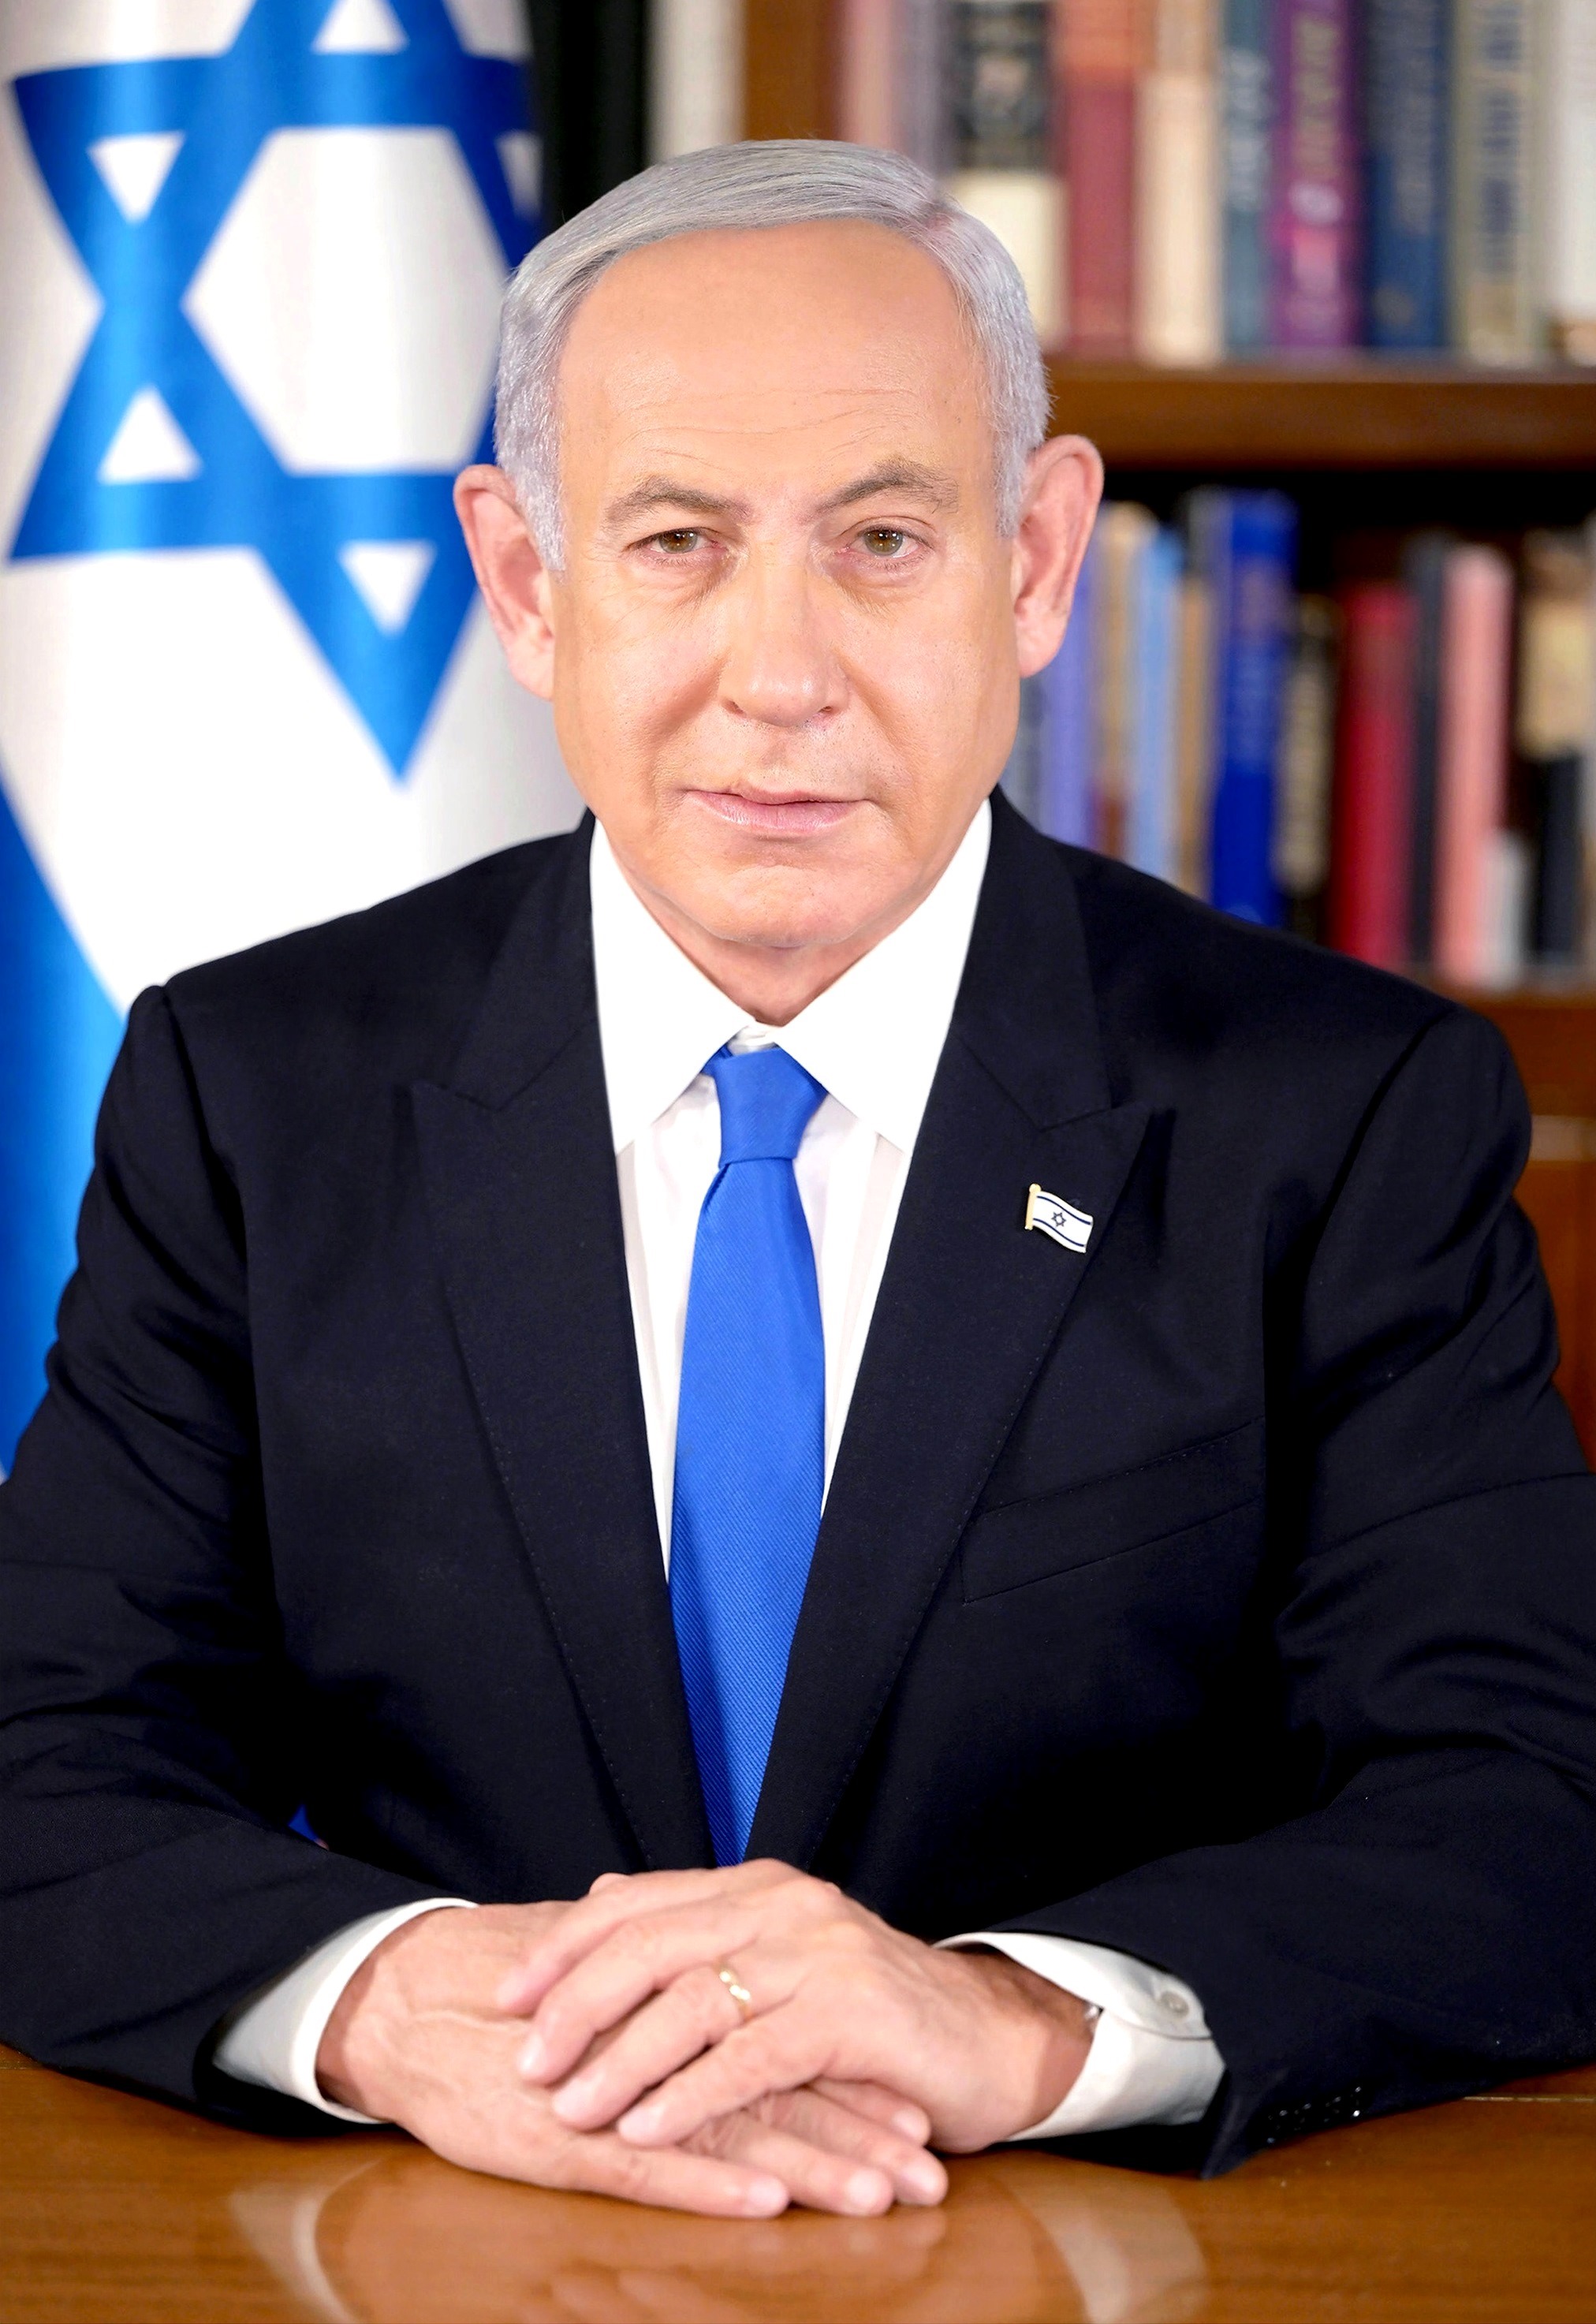
เบนจามิน เนทันยาฮู

| name = เบนจามิน เนทันยาฮู
| native_name = No bold|
| image = Benjamin Netanyahu, February 2023.jpg
| caption = ภาพถ่ายประจำตำแหน่งอย่างเป็นทางการในปี 2566
| office = นายกรัฐมนตรีอิสราเอล คนที่ 9
| president = ไอซาก เฮร์ซอก
| term_start = 29 ธันวาคม 2565
| predecessor = ยาอีร์ ลาปิด
| president1 = ชิมอน เปเรสริวเวน ริฟลิน
| term_start1 = 31 มีนาคม 2552
| term_end1 = 13 มิถุนายน 2564
| predecessor1 = เอฮุด โอลเมิร์ต
| successor1 = นัฟตาลี เบนเนตต์
| president2 = Ezer Weizman
| term_start2 = 18 มิถุนายน 2539
| term_end2 = 6 กรกฎาคม 2542
| predecessor2 = ชิมอน เปเรส
| successor2 = อีฮัด บารัก
| office3 = รัฐมนตรีว่าการกระทรวงการต่างประเทศ
| predecessor3 = Avigdor Lieberman
| term_start3 = 18 ธันวาคม 2555
| term_end3 = 11 พฤศจิกายน 2556
| successor3 = Avigdor Lieberman
| primeminister4 = อาเรียล ชารอน
| term_start4 = 6 พฤศจิกายน 2545
| term_end4 = 28 กุมภาพันธ์ 2546
| predecessor4 = ชิมอน เปเรส
| successor4 = Silvan Shalom
| office5 = ผู้นำฝ่ายค้าน
| primeminister5 = เอฮุด โอลเมิร์ต
| term_start5 = 28 มีนาคม 2549
| term_end5 = 31 มีนาคม 2552
| predecessor5 = Amir Peretz
| successor5 = Tzipi Livni
| office6 = รัฐมนตรีว่าการกระทรวงการคลัง
| primeminister6 = อาเรียล ชารอน
| term_start6 = 28 กุมภาพันธ์ 2546
| term_end6 = 9 สิงหาคม 2548
| predecessor6 = Silvan Shalom
| successor6 = เอฮุด โอลเมิร์ต
| birth_name = เบนจามิน เนทันยาฮู
| birth_place = เทลอาวีฟ ประเทศอิสราเอล
| nationality = อิสราเอล
| party = Likud
| otherparty = Likud Yisrael Beiteinu|Likud Beiteinu
| parents = เบนไซออน เนทันยาฮูซีลา ซีกัล
| spouse = Miriam Weizmann Fleur Cates Sara Netanyahu|Sara Ben-Artzi
| children = โนอาAvnerYair
| alma_mater = สถาบันเทคโนโลยีแมสซาชูเซตส์ (วท.บ., วท.ม.)มหาวิทยาลัยฮาร์วาร์ด
| profession = นักเขียนที่ปรึกษาการจัดการผู้บริหารการตลาดนักการเมือง
| religion = ศาสนายูดาย|ยูดาย
| signature = Benjamin Netanyahu Signature.svg
| serviceyears = 2510–2516
| rank = ไฟล์:IDF seren rotated.svg|23px|border Seren
| unit = หน่วยลาดตระเวนกองเสนาธิการ
| battles = สงครามการบั่นทอนกำลังสงครามยมคิปปูร์
เบนจามิน "บีบี" เนทันยาฮู (; ; ; เกิด 21 ตุลาคม 2492) เป็นนายกรัฐมนตรีอิสราเอล สมาชิกรัฐสภา (Knesset) และหัวหน้าพรรคลิคุด (Likud)
เขาเกิดในกรุงเทลอาวีฟ มีบิดามารดาเป็นชาวยิวโลกิยะ เนทันยาฮูเป็นนายกรัฐมนตรีอิสราเอลคนแรกที่เกิดในประเทศอิสราเอลหลังการสถาปนารัฐ เนทันยาฮูเข้าร่วมกองกำลังป้องกันอิสราเอลไม่นานหลังสงครามหกวันในปี 2510 และเป็นหัวหน้าทีมคอมมานโดในหน่วยลาดตระเวนกองเสนาธิการ เขาเข้าร่วมหลายภารกิจ ซึ่งประกอบด้วยปฏิบัติการอินเฟอร์โน (ปี 2511), ปฏิบัติการกิฟต์ (ปี 2511) และปฏิบัติการไอโซโทป (ปี 2525) ซึ่งระหว่างนั้นเขาถูกยิงที่ไหล่ เขาต่อสู้ในแนวหน้าในสงครามการบั่นทอนกำลัง และสงครามยมคิปปูร์ในปี 2516 โดยร่วมกับกำลังพิเศษตีโฉบฉวยตามคลองสุเอซ แล้วนำการโจมตีของคอมมานโดลึกเข้าดินแดนซีเรีย เขาได้ยศร้อยเอกก่อนได้รับการปลด หลังสำเร็จการศึกษาจากสถาบันเทคโนโลยีแมสซาชูเซตส์ ด้วยปริญญาวิทยาศาสตร์บัณฑิตและวิทยาศาสตร์มหาบัณฑิต เขาได้รับสรรหาเป็นผู้ให้คำปรึกษาทางเศรษฐกิจแก่บอสตันคอนซัลทิงกรุป เขากลับประเทศอิสราเอลในปี 2521 เพื่อก่อตั้งสถาบันต่อต้านการก่อการร้ายโยนาทัน เนทันยาฮู (Yonatan Netanyahu Anti-Terror Institute) ซึ่งได้ชื่อตามโยนาทัน เนทันยาฮู ผู้เสียชีวิตขณะเป็นผู้นำปฏิบัติการเอนเทบเบ เนทันยาฮูรับราชการเป็นเอกอัครราชทูตอิสราเอลประจำสหประชาชาติตั้งแต่ปี 2527 ถึง 2531
เนทันยาฮูเป็นหัวหน้าพรรคลิคุดในปี 2536 เนทันยาฮูชนะการเลือกตั้งปี 2539 ทำให้กลายเป็นนายกรัฐมนตรีอิสราเอลที่หนุ่มที่สุด ดำรงวาระแรกระหว่างเดือนมิถุนายน 2539 ถึงกรกฎาคม 2541 เขาย้ายจากเวทีการเมืองไปภาคเอกชนหลังพ่ายการเลือกตั้งชิงตำแหน่งนายกรัฐมนตรีปี 2542 แก่เอฮุด บารัค (Ehud Barak) เนทันยาฮูหวนคืนการเมืองในปี 2545 โดยเป็นรัฐมนตรีว่าการกระทรวงการต่างประเทศ (ปี 2545–2546) และรัฐมนตรีว่าการกระทรวงการคลัง (ปี 2546–2548) ในรัฐบาลแอเรียล ชารอน แต่เขาออกจากรัฐบาลเพราะความไม่ลงรอยต่อแผนการปลดปล่อยกาซา ในฐานะรัฐมนตรีว่าการกระทรวงการคลัง เนทันยาฮูปฏิรูปเศรษฐกิจอิสราเอลขนานใหญ่ ซึ่งผู้วิจารณ์ยกย่องว่าพัฒนาสมรรถนะทางเศรษฐกิจของอิสราเอลในเวลาต่อมาอย่างสำคัญ เขาทวงตำแหน่งหัวหน้าพรรคลิคุดในเดือนธันวาคม 2548 หลังชารอนออกไปตั้งพรรคการเมืองต่างหาก ในเดือนธันวาคม 2549 เนทันยาฮูเป็นผู้นำฝ่ายค้านในรัฐสภาและหัวหน้าพรรคลิคุดอย่างเป็นทางการ หลังการเลือกตั้งรัฐสภาปี 2552 ซึ่งลิคุดได้อันดับสองและพรรคฝ่ายขวาได้เสียงข้างมาก เนทันยาฮูตั้งรัฐบาลผสม หลังชัยชนะในการเลือกตั้งปี 2556 เขากลายเป็นบุคคลที่สองที่ได้รับเลือกตั้งดำรงตำแหน่งนายกรัฐมนตรีเป็นสมัยที่สาม ถัดจากเดวิด เบนกูเรียน ในเดือนมีนาคม 2558 เนทันยาฮูได้รับเลือกตั้งเป็นนายกรัฐมนตรีเป็นสมัยที่ห้า
เนทันยาฮูได้รับเลือกตั้งเป็นนายกรัฐมนตรีอิสราเอลสี่สมัย เท่ากับสถิติของเดวิด เบนกูเรียน เขาเป็นนายกรัฐมนตรีคนเดียวในประวัติศาสตร์อิสราเลที่ได้รับเลือกตั้งสามครั้งติดต่อกัน ปัจจุบันเขาเป็นนายกรัฐมนตรีที่ดำรงตำแหน่งยาวที่สุดเป็นอันดับที่สอง
==อ้างอิง==
หมวดหมู่:นายกรัฐมนตรีอิสราเอล
หมวดหมู่:ทหารชาวอิสราเอล
หมวดหมู่:ชาวยิวอิสราเอล
หมวดหมู่:ชาวอิสราเอลเชื้อสายเบลารุส
หมวดหมู่:ชาวอิสราเอลเชื้อสายโปแลนด์
หมวดหมู่:ชาวอิสราเอลเชื้อสายรัสเซีย
หมวดหมู่:ชาวอิสราเอลเชื้อสายลิทัวเนีย
หมวดหมู่:บุคคลจากเทลอาวีฟ
หมวดหมู่:รัฐมนตรีว่าการกระทรวงการต่างประเทศอิสราเอล